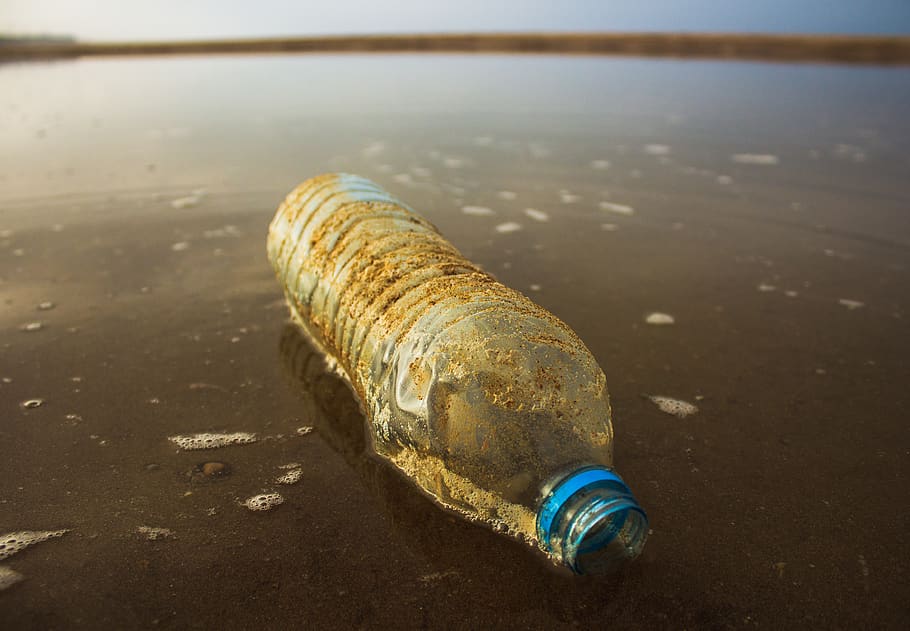
Label: plastic